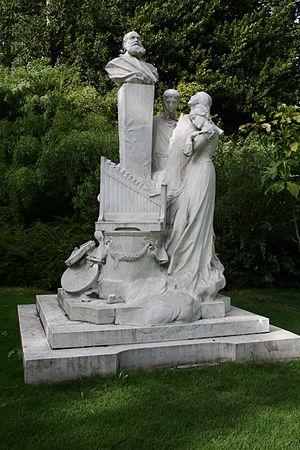
Sculpture de Charles Gounod par Antonin Mercié. Parc Monceau, Paris, France.
Le parc Monceau est un jardin d'agrément situé dans le quartier de l'Europe du 8ᵉ arrondissement de Paris.